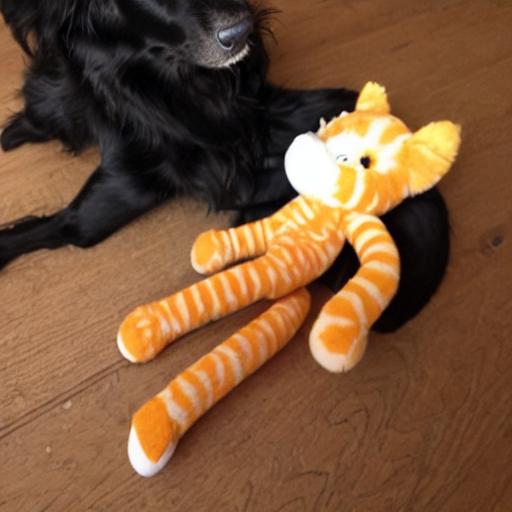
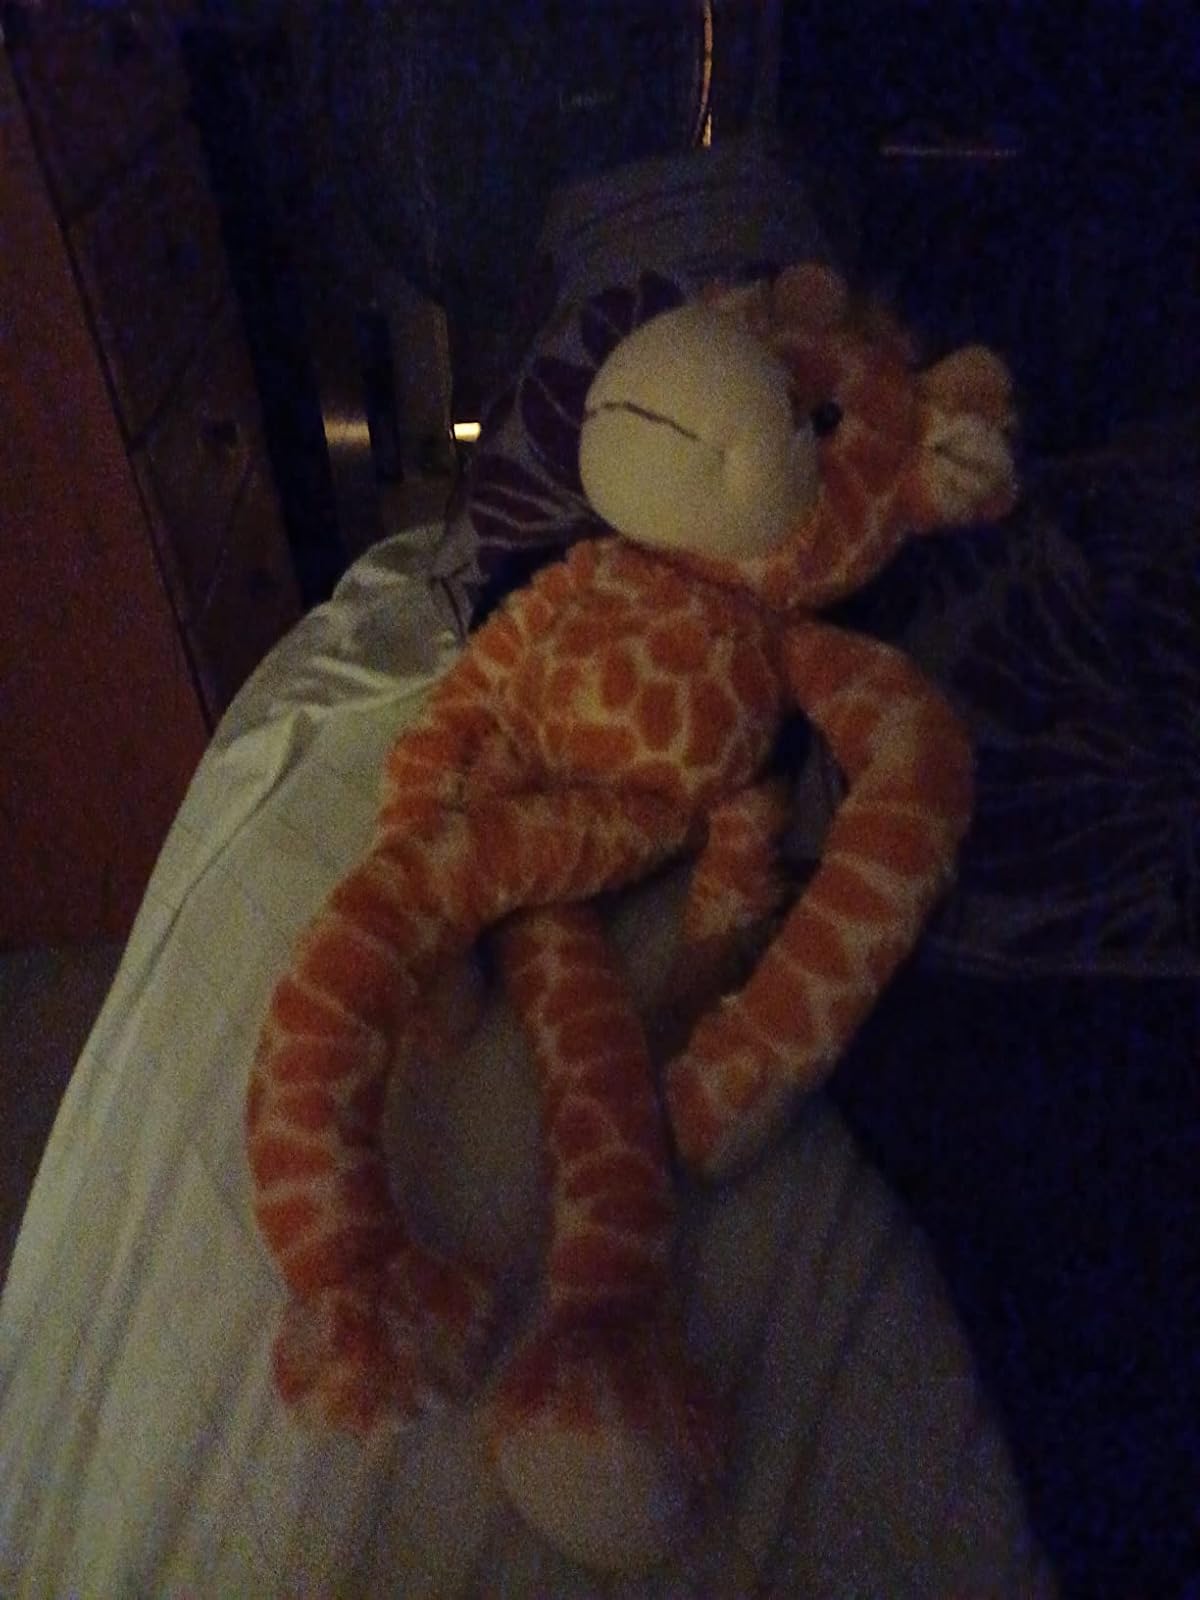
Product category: items_toy
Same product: no